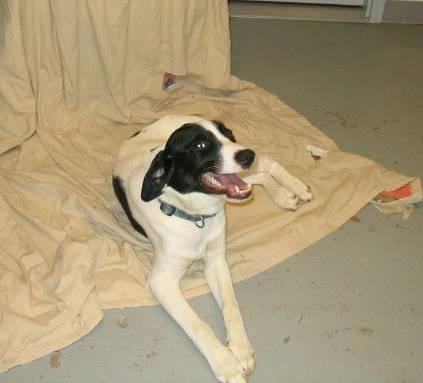
dog